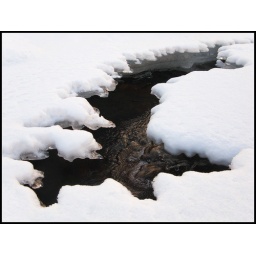
Abstract compositions of the river Coupall running under ice and snow.